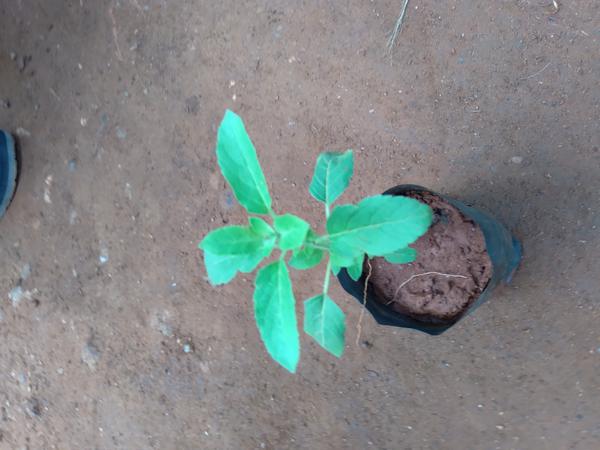
Plant: Tulasi